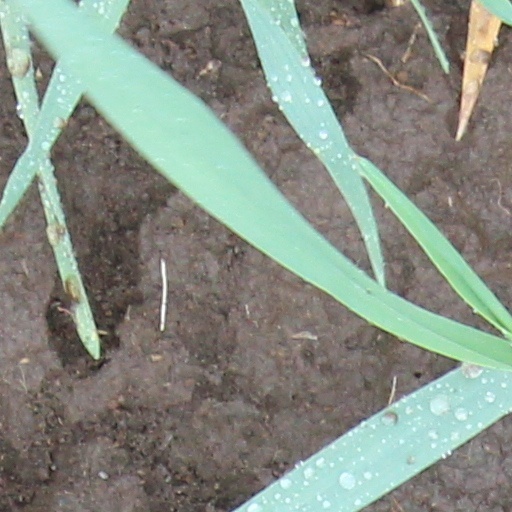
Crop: wheat